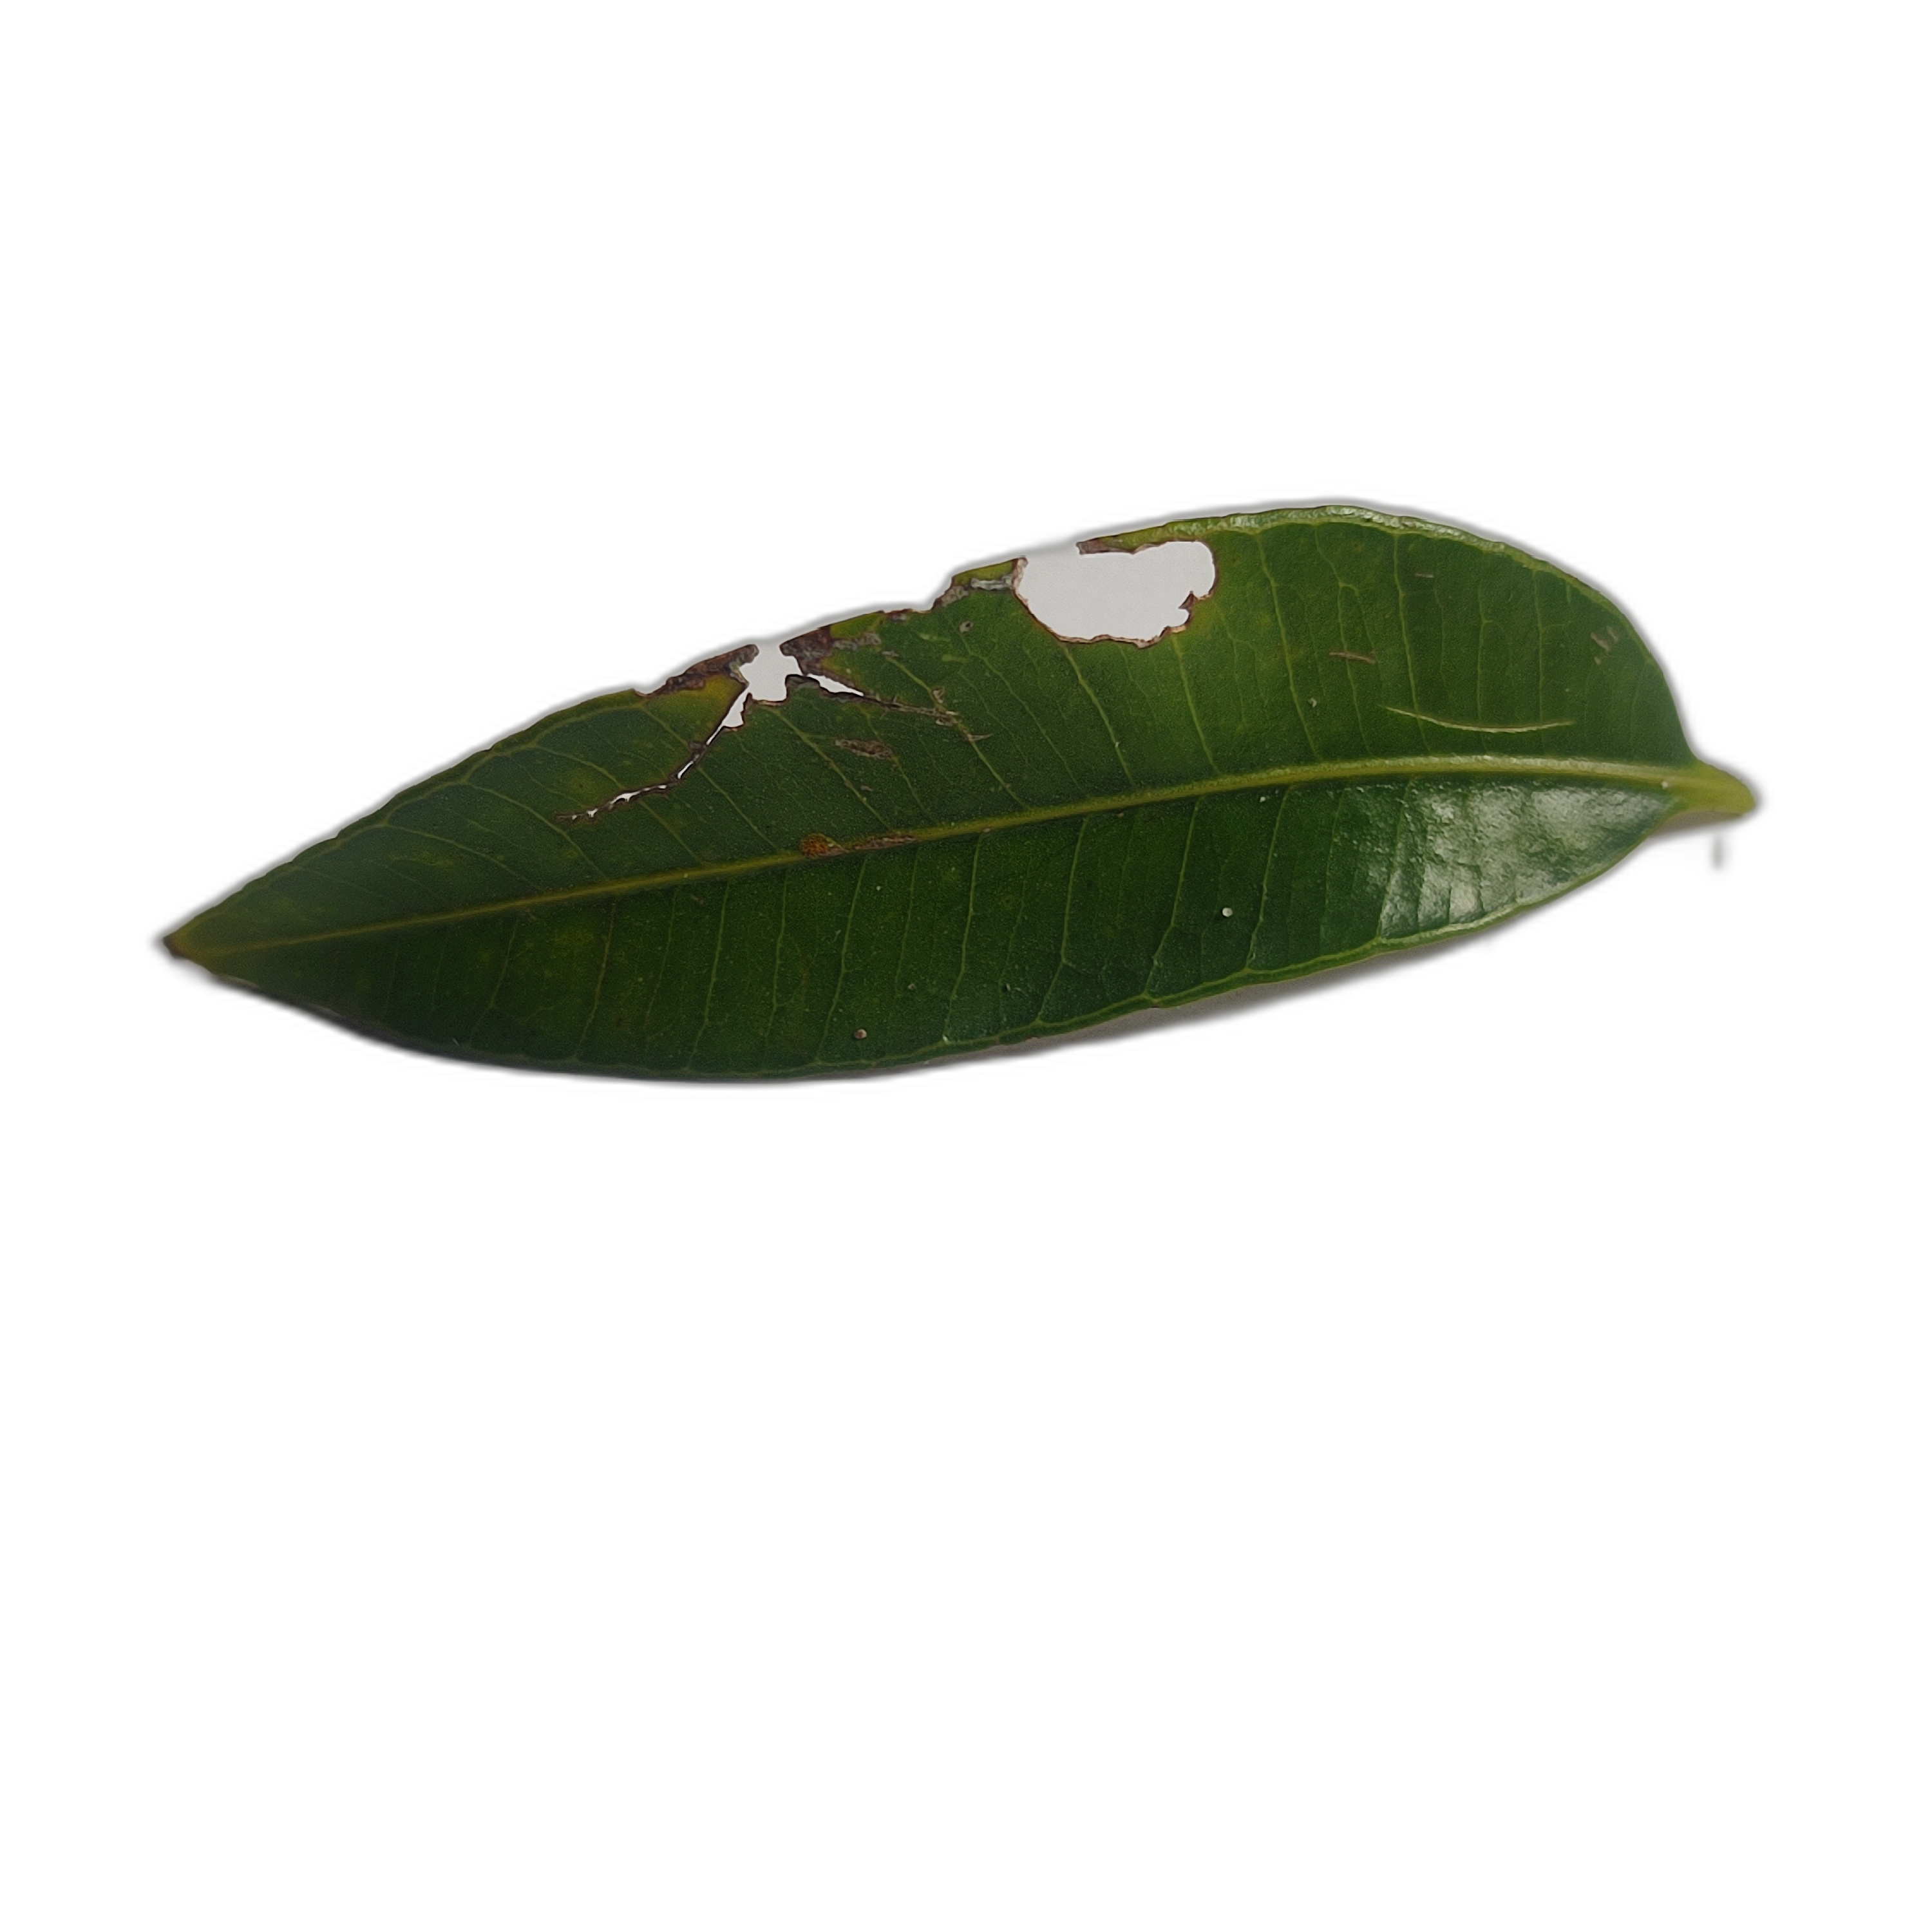
Label: not_healthy